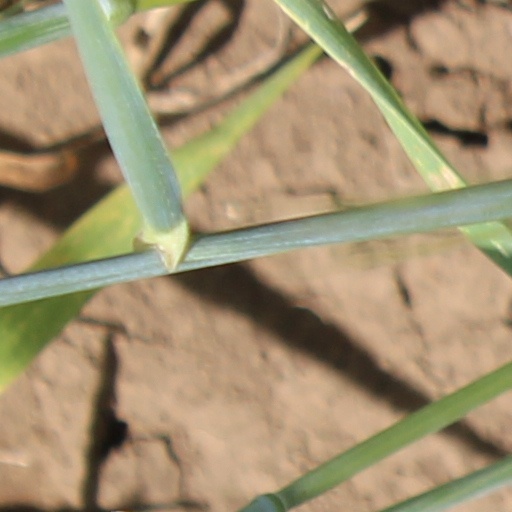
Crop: wheat